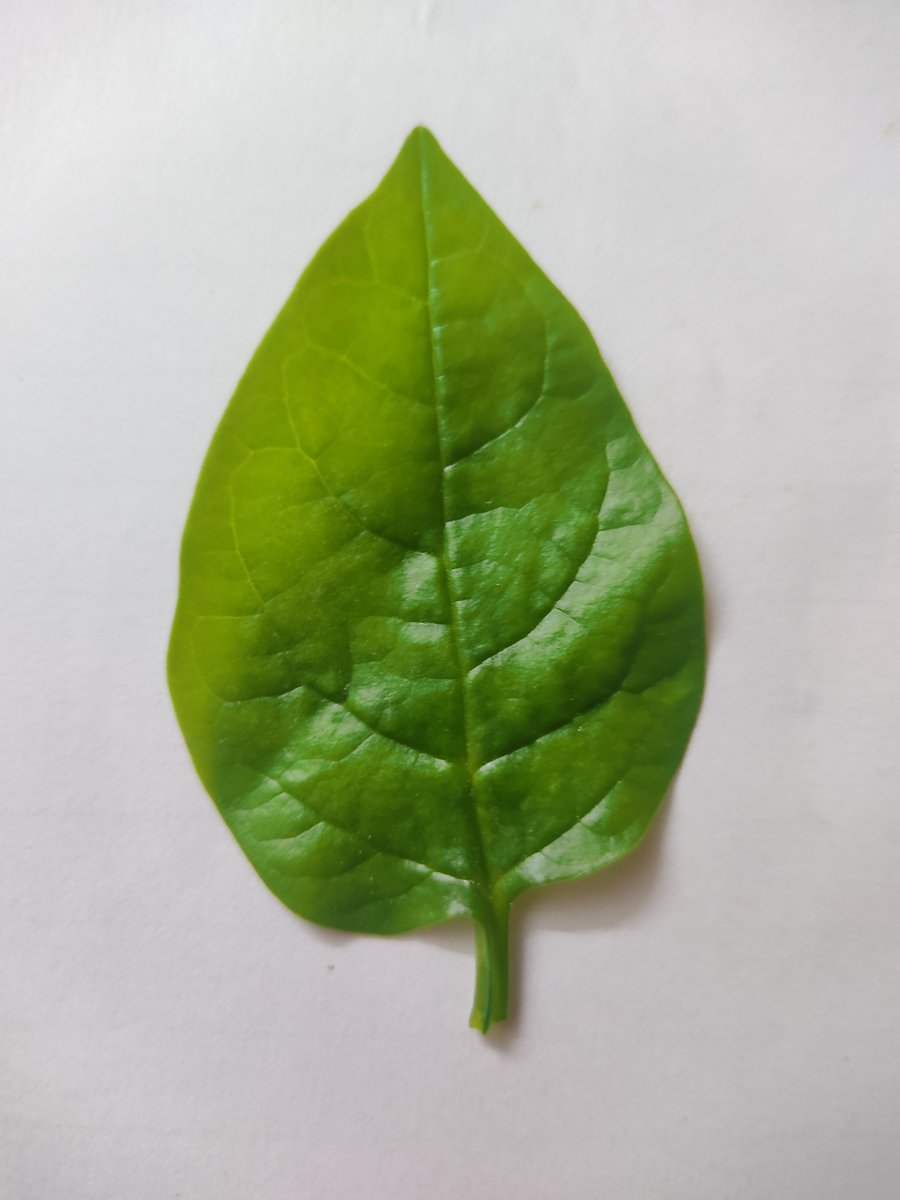
Label: Healthy-Leaf